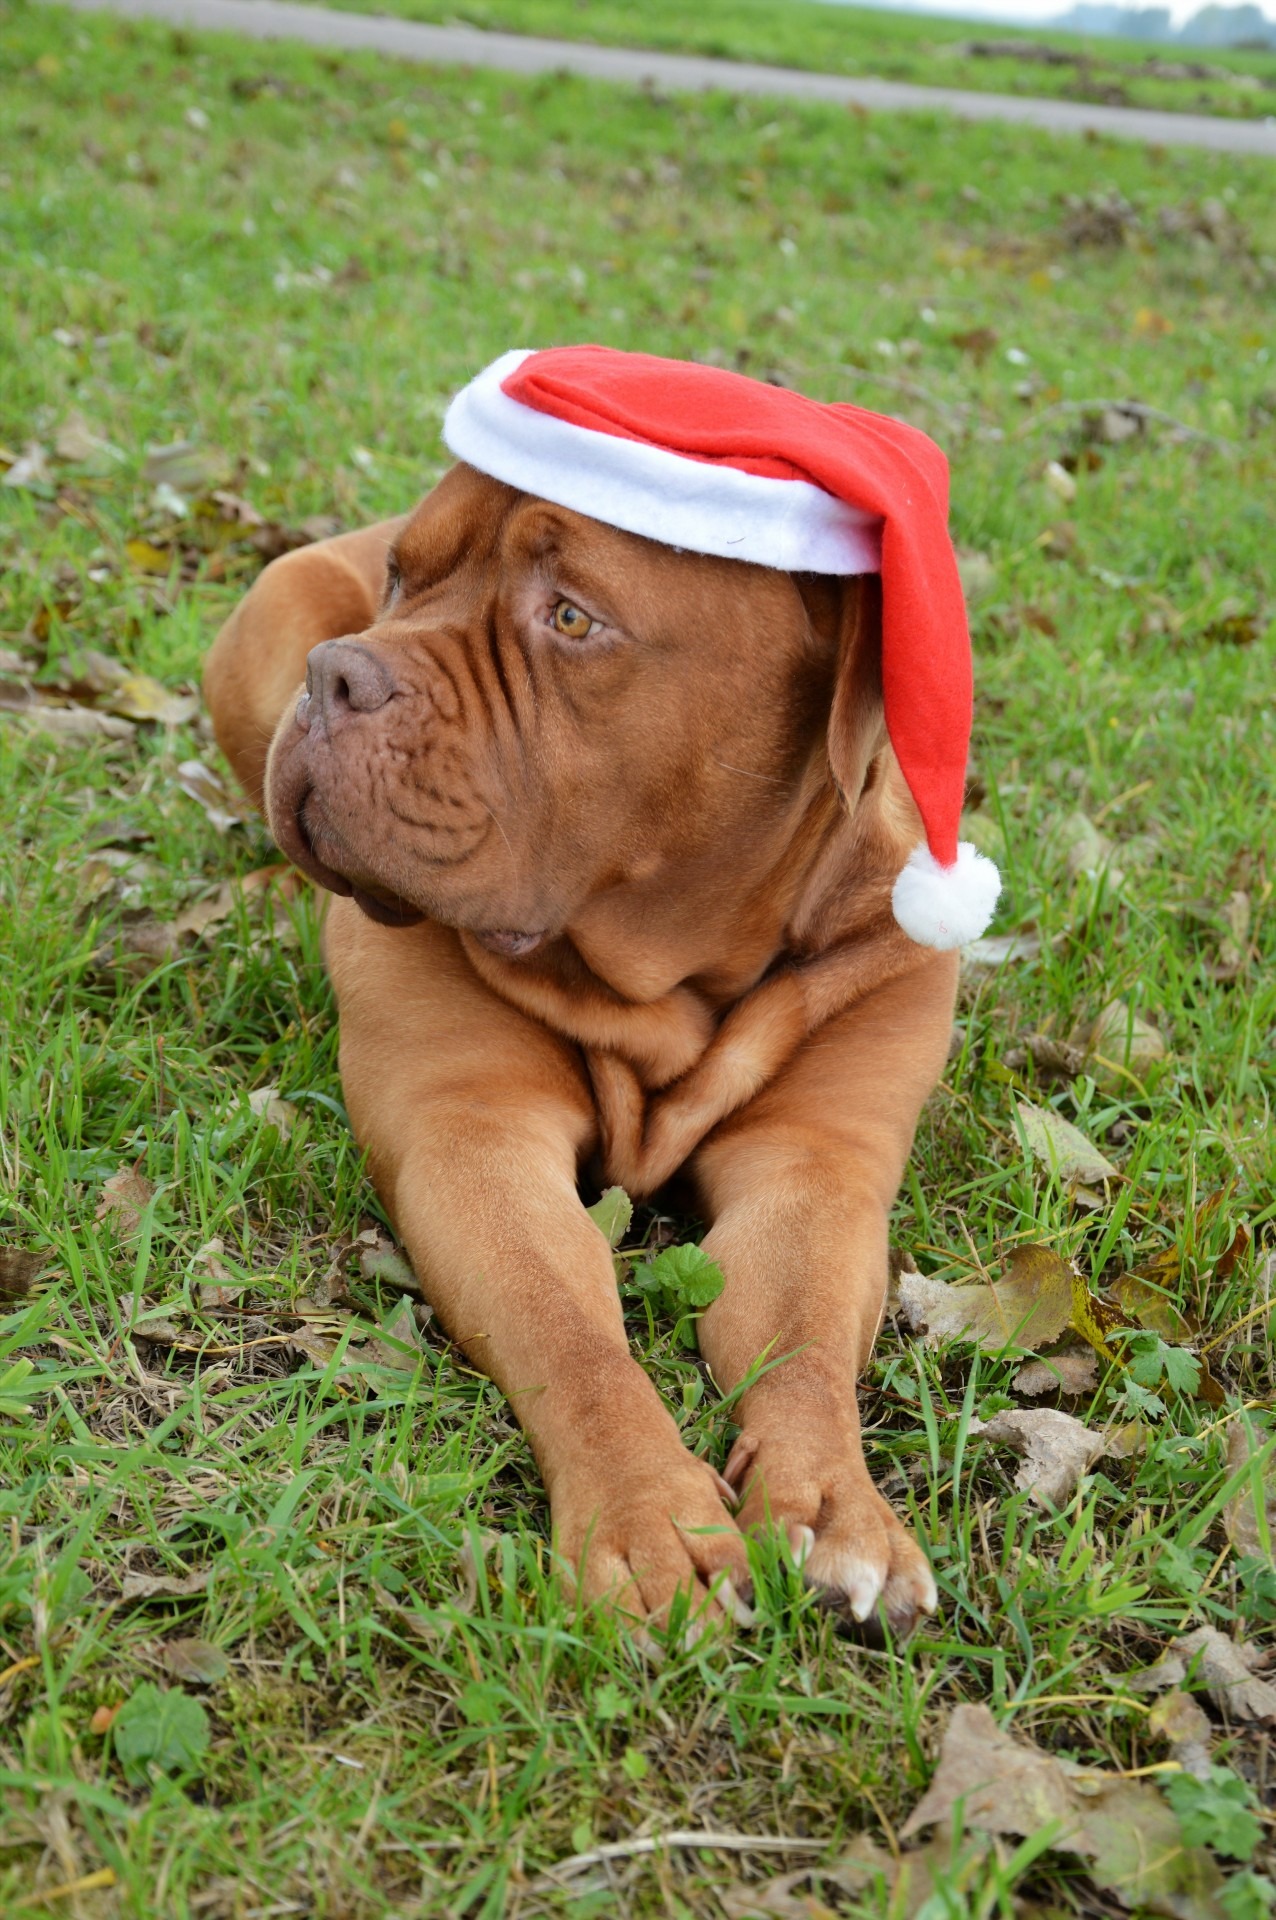
puppy, dog, cute, canine, pet, mammal, hat, christmas, santa, cap, vertebrate, funny, claus, adorable, xmas, dog breed, merry, doggy, dogue de bordeaux, dog like mammal